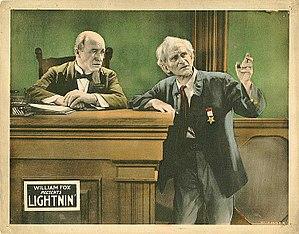
Sa nièce de Paris est un film muet américain réalisé par John Ford, sorti en 1925.